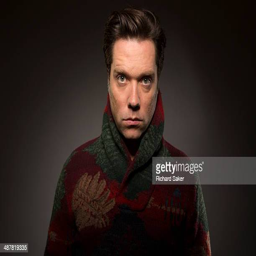
baroque pop artist is photographed for the observer